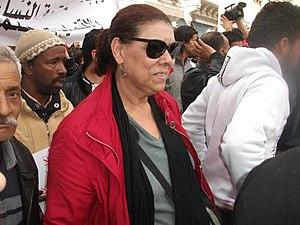
Noura Borsali lors d'une manifestation contre la violence politique. Tunis, le 9 Mars 2013
Noura Borsali, née le 19 août 1953 et morte le 14 novembre 2017, est une universitaire, journaliste, écrivaine, critique littéraire et de cinéma tunisienne. Elle est également syndicaliste, militante des droits de l'homme et figure du féminisme tunisien.